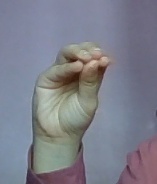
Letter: ha